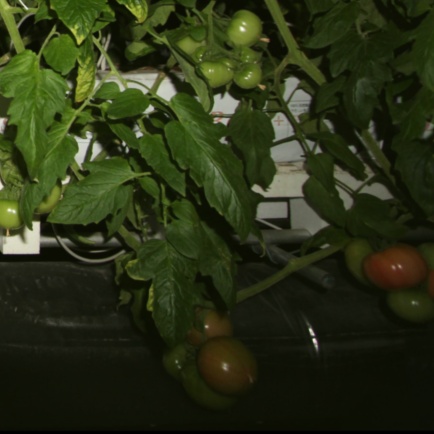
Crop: tomato